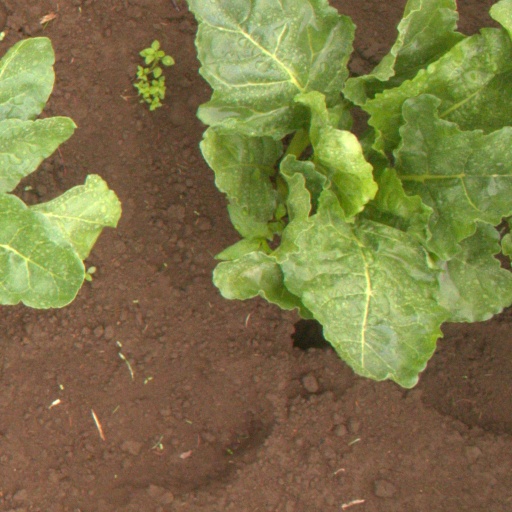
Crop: sugar beet